Yevgeny Zamyatin

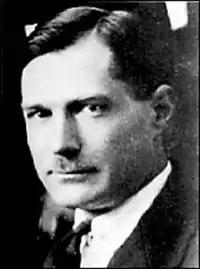
Yevgeny Zamyatin.

Zamyatin later recalled, "In England, I built ships, looked at ruined castles, listened to the thud of bombs dropped by German Zeppelins, and wrote "The Islanders". I regret that I did not see the February Revolution, and know only the October Revolution (I returned to Petersburg, past German submarines, in a ship with lights out, wearing a life belt the whole time, just in time for October). This is the same as never having been in love and waking up one morning already married for ten years or so."